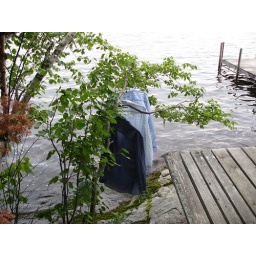
...which I just washed in lake water and hung on a handy bush